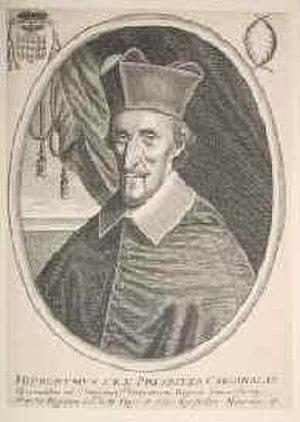
Les Grimaldi sont une famille d'origine génoise qui possède plusieurs branches subsistantes. La branche la plus connue est celle des seigneurs et princes de Monaco, mais la famille a également produit d'autres branches qui ont donné des comtes de Beuil, des seigneurs d'Antibes, des comtes de Puget, des seigneurs de Nice, des marquis de Beaufort, etc. Plusieurs de ses membres ont également été évêques, archevêques et cardinaux.
"Le château Grimaldi à Puyricard, près d'Aix-en-Provence est un manoir construit sur les ruines d'un château du XVIᵉ siècle appartenant aux archevêques de Puyricard. La chapelle originale du château est construite dans style roman. Entre 1655 et 1685, le château servit de résidence du Cardinal Archevêque Girolamo Grimaldi-Cavalleroni, qui avait reconstruit le château, en ruines depuis 70 ans. Le château étant la résidence d'un archevêque, on y fait parfois référence comme un ""palais episcopal"". Le terme de ""palais"", quelle que soit la taille du bâtiment, autre qu'épiscopal, n'est pas couramment utilisé en Europe pour tout bâtiment rural.
Les émeutes du 14 février 1659 ou émeutes de la Saint-Valentin 1659 sont une révolte survenue à Aix-en-Provence provoquée par l'assassinat d'un frondeur, ami personnel du président du Parlement et du procureur général de la Chambre des comptes. Une insurrection populaire surgit promptement et veut la mort du premier Président du Parlement, que la foule accuse.
Girolamo Grimaldi-Cavalleroni, dont le nom est généralement francisé en Jérôme Grimaldi-Cavalleroni, est un cardinal catholique, d'abord archevêque in partibus de Séleucie d'Isaurie en 1641 puis archevêque d'Aix-en-Provence de 1648 à sa mort, en 1685. Il est le fils de Giacomo Grimaldi, historien italien et archiviste du Vatican et de Girolama di Agostino de' Mari. Il est créé cardinal par le pape Urbain VIII en 1643. Il est aussi abbé commendataire de Saint-Florent de Saumur de 1649 à sa mort.